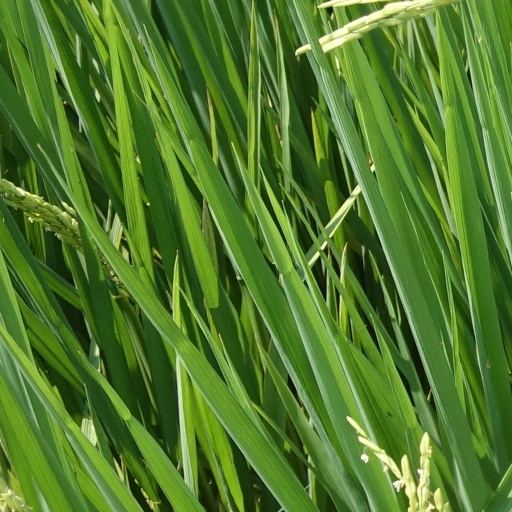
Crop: rice